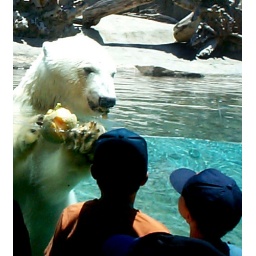
A polar bear at the San Diego Zoo eating a canteloupe against the viewing window.